Anti-Capitalist Muslims

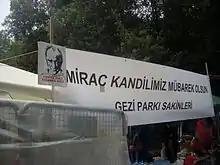
Banner celebrating Mi'raj set up by Anticapitalist Muslims

The association initially gained fame in July 2013 for their involvement in the Gezi Park protests. During the protests, the organization set up public picnics in green spaces to celebrate iftar. Members of several opposition political parties participated and showed their support for the action. Muslims from various parts of Turkey and the Turkish diaspora supported the movement, and collective prayers were held in the area, while they prayed, allied groups stood guard protecting them against the police and took turns in prayer.